Auburn Bearing & Manufacturing

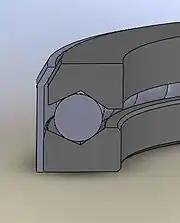
Ball bearing in a v-groove raceway showing four points of contact.

In 1904, Fred Beach retired and withdrew his interest in the Knowlton & Beach co-partnership. Knowlton subsequently took over the entire interest of the company, and later that year, he incorporated the company in New York under the name M.D. Knowlton Company. Knowlton served as president of the M.D. Knowlton Co. and the Auburn Ball Bearing Co. until his death in 1906. Knowlton was succeeded by his son, Colonel Frederick K. Knowlton, who served as president of the company until his death in 1939. During his time as president, the Auburn Ball Bearing Division of M.D. Knowlton Company was able to patent a number of new and useful improvements in the design of bearings, particularly in the design of ball thrust bearings, under inventor Francis A. Collins, Jr.